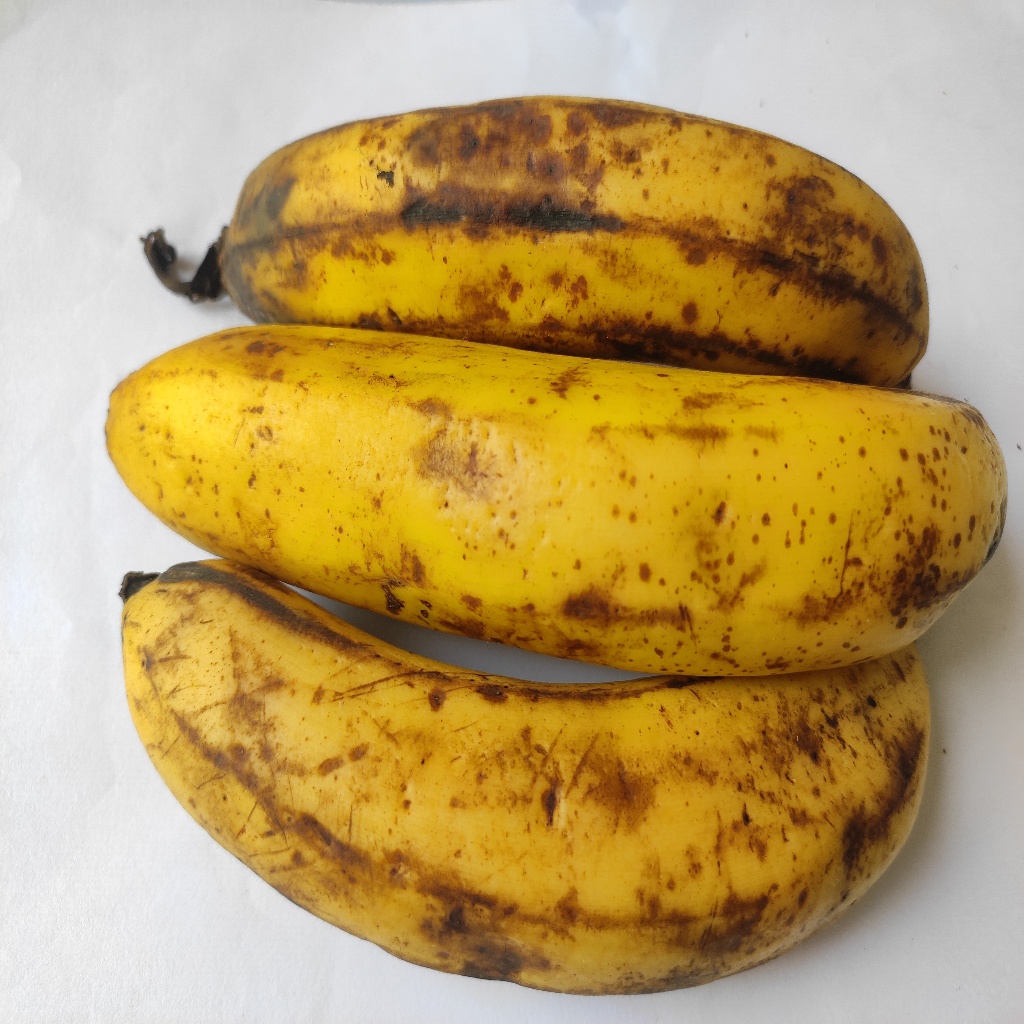
Crop: banana
Quality class: Class_B